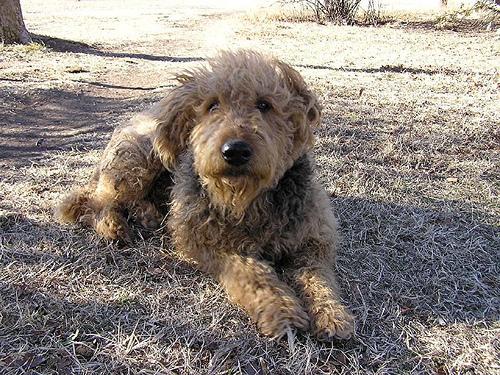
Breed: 200-n000008-Airedale